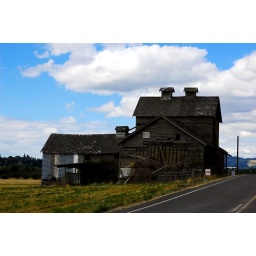
old barn near carlton...taken from a moving car